Puerto Rico Electric Power Authority

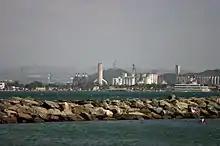
PREPA

Before 2014, the authority was managed by a board of directors appointed by the governor with the advice and consent of the Senate. After 2014, PREPA was managed by the Puerto Rico Energy Commission, a government agency whose board of directors was appointed by the governor.